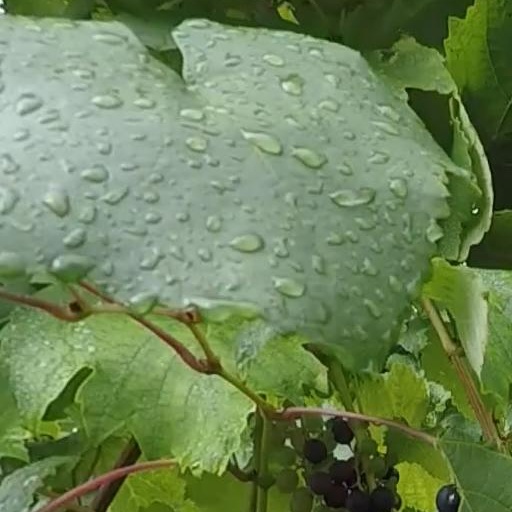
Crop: grape